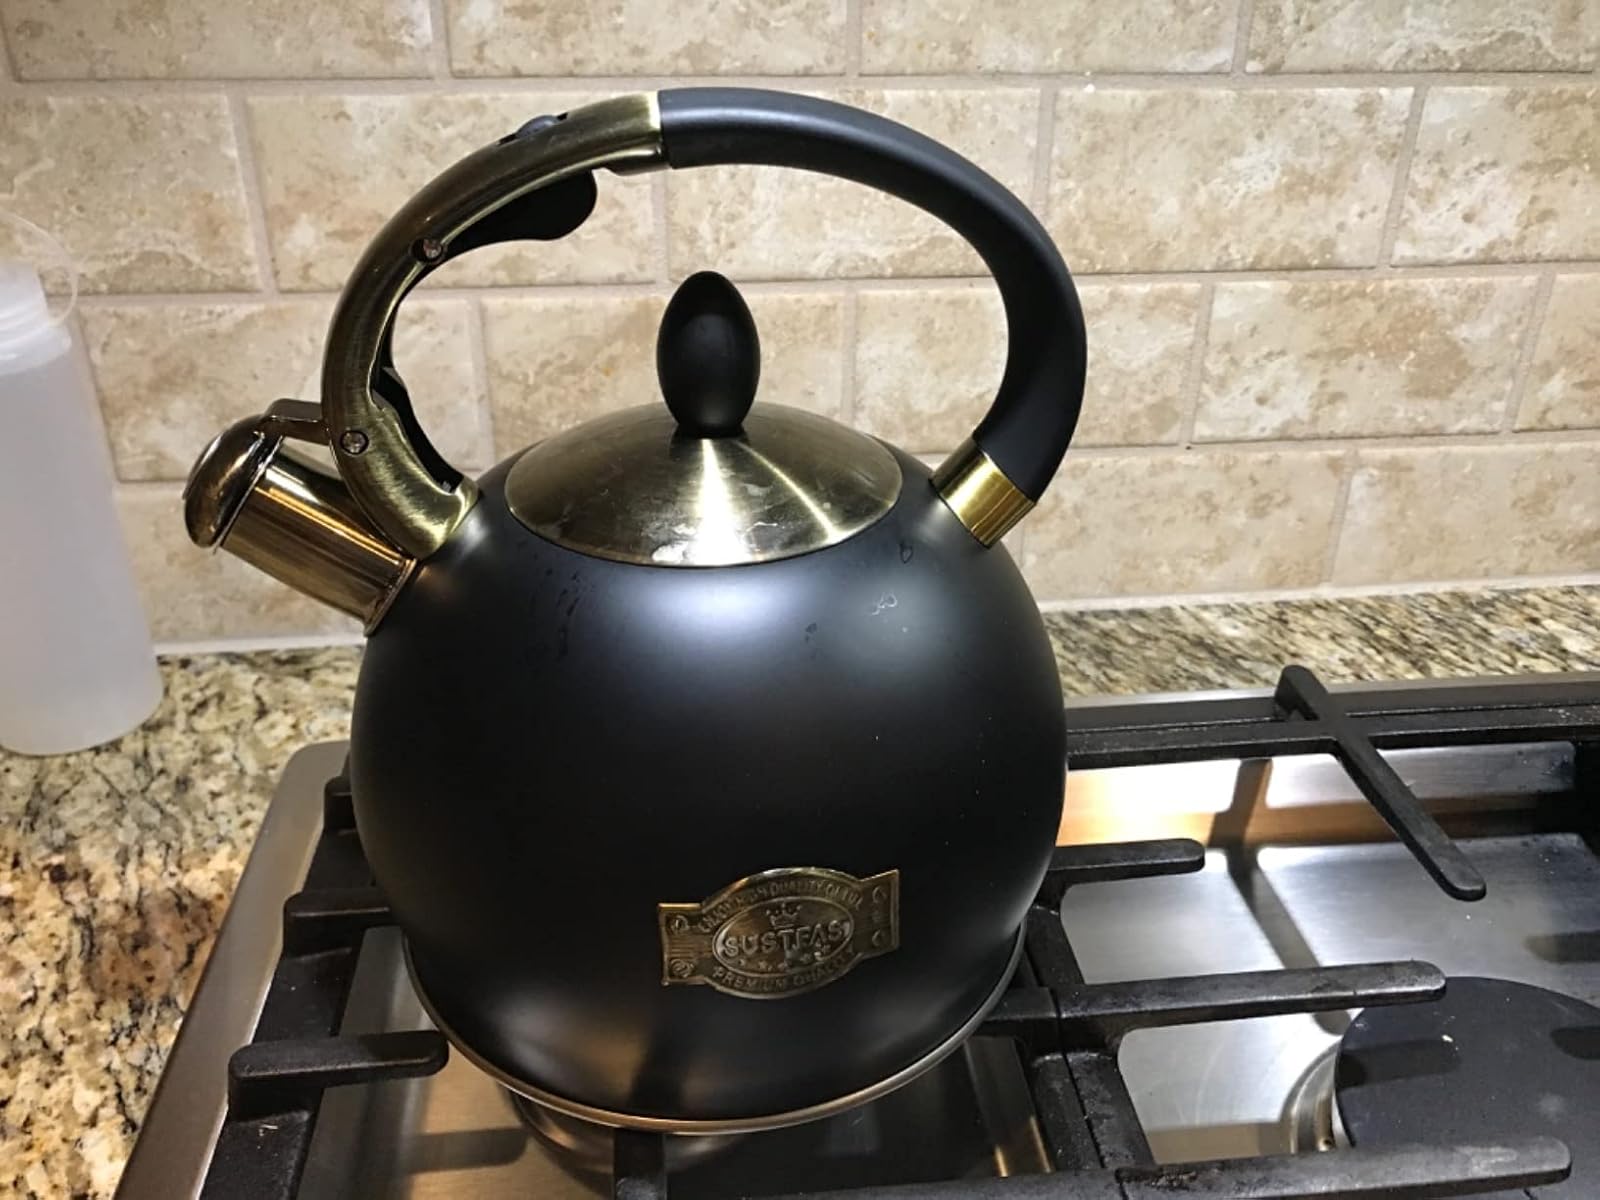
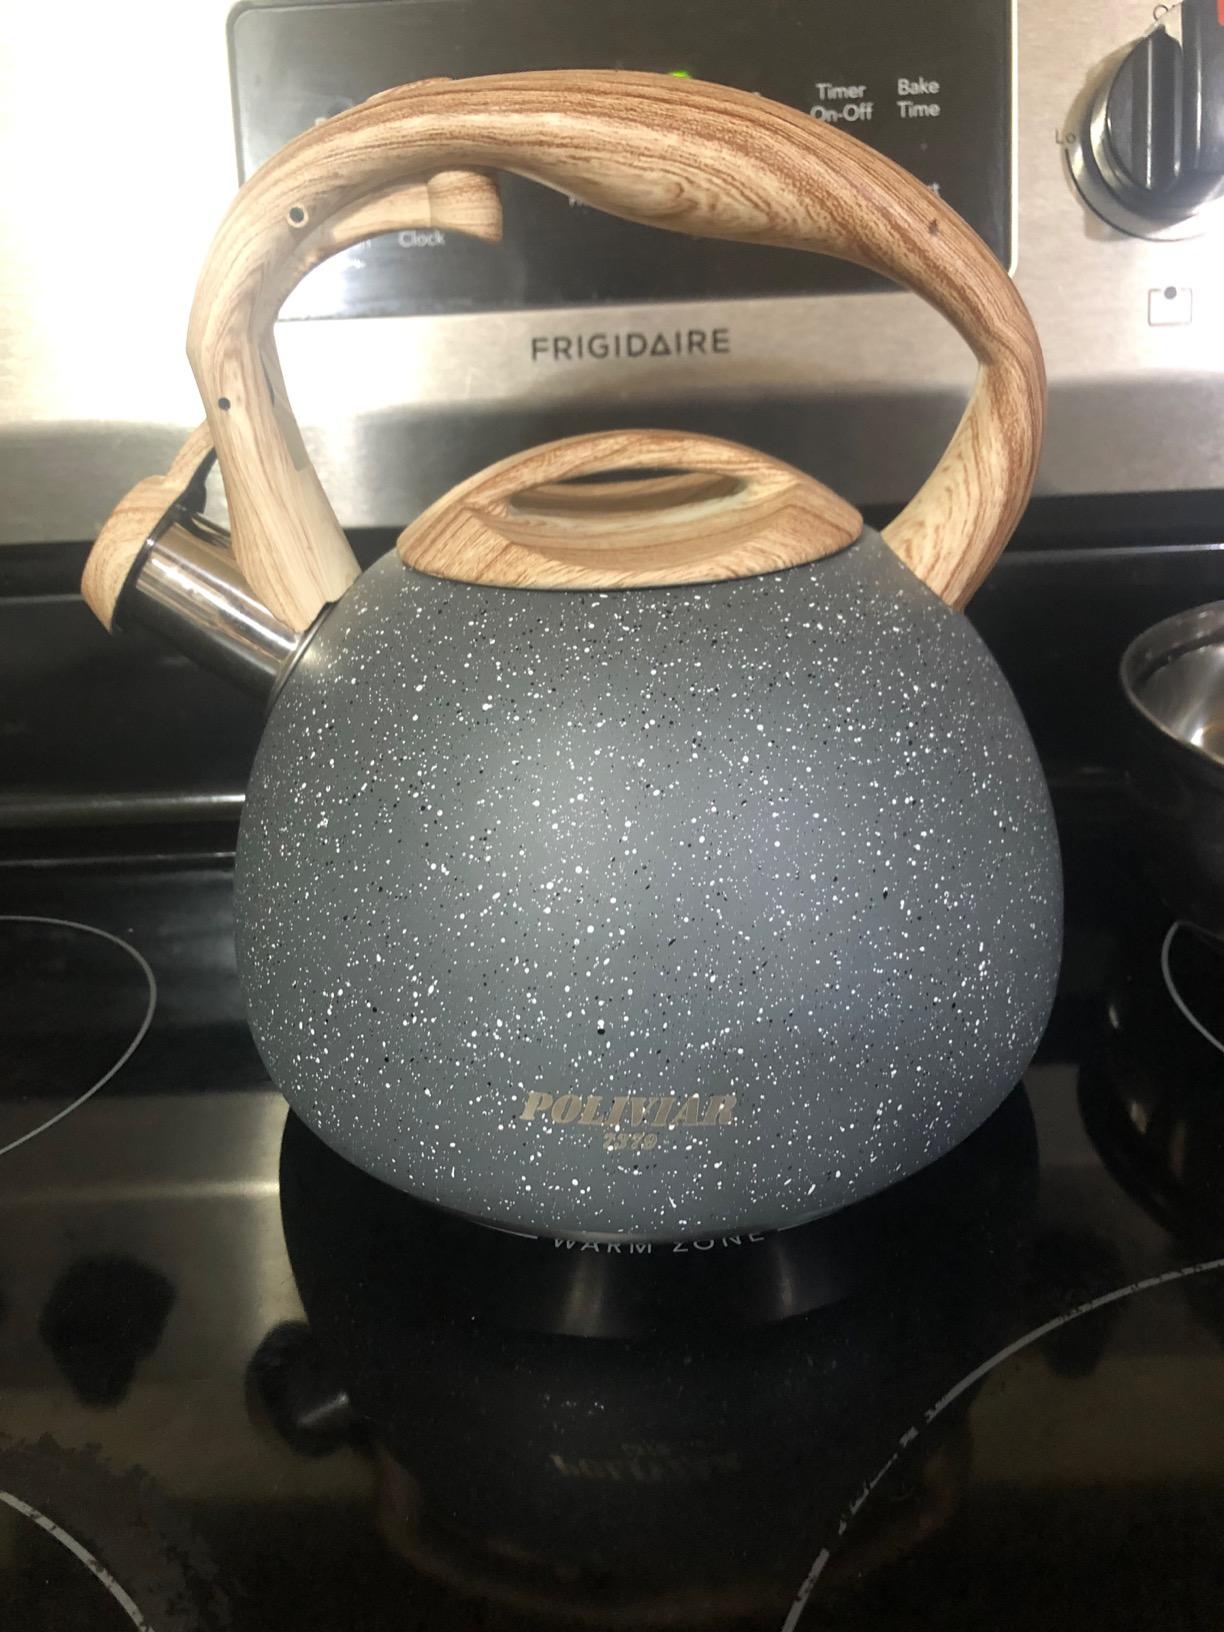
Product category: items_kettle
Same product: no